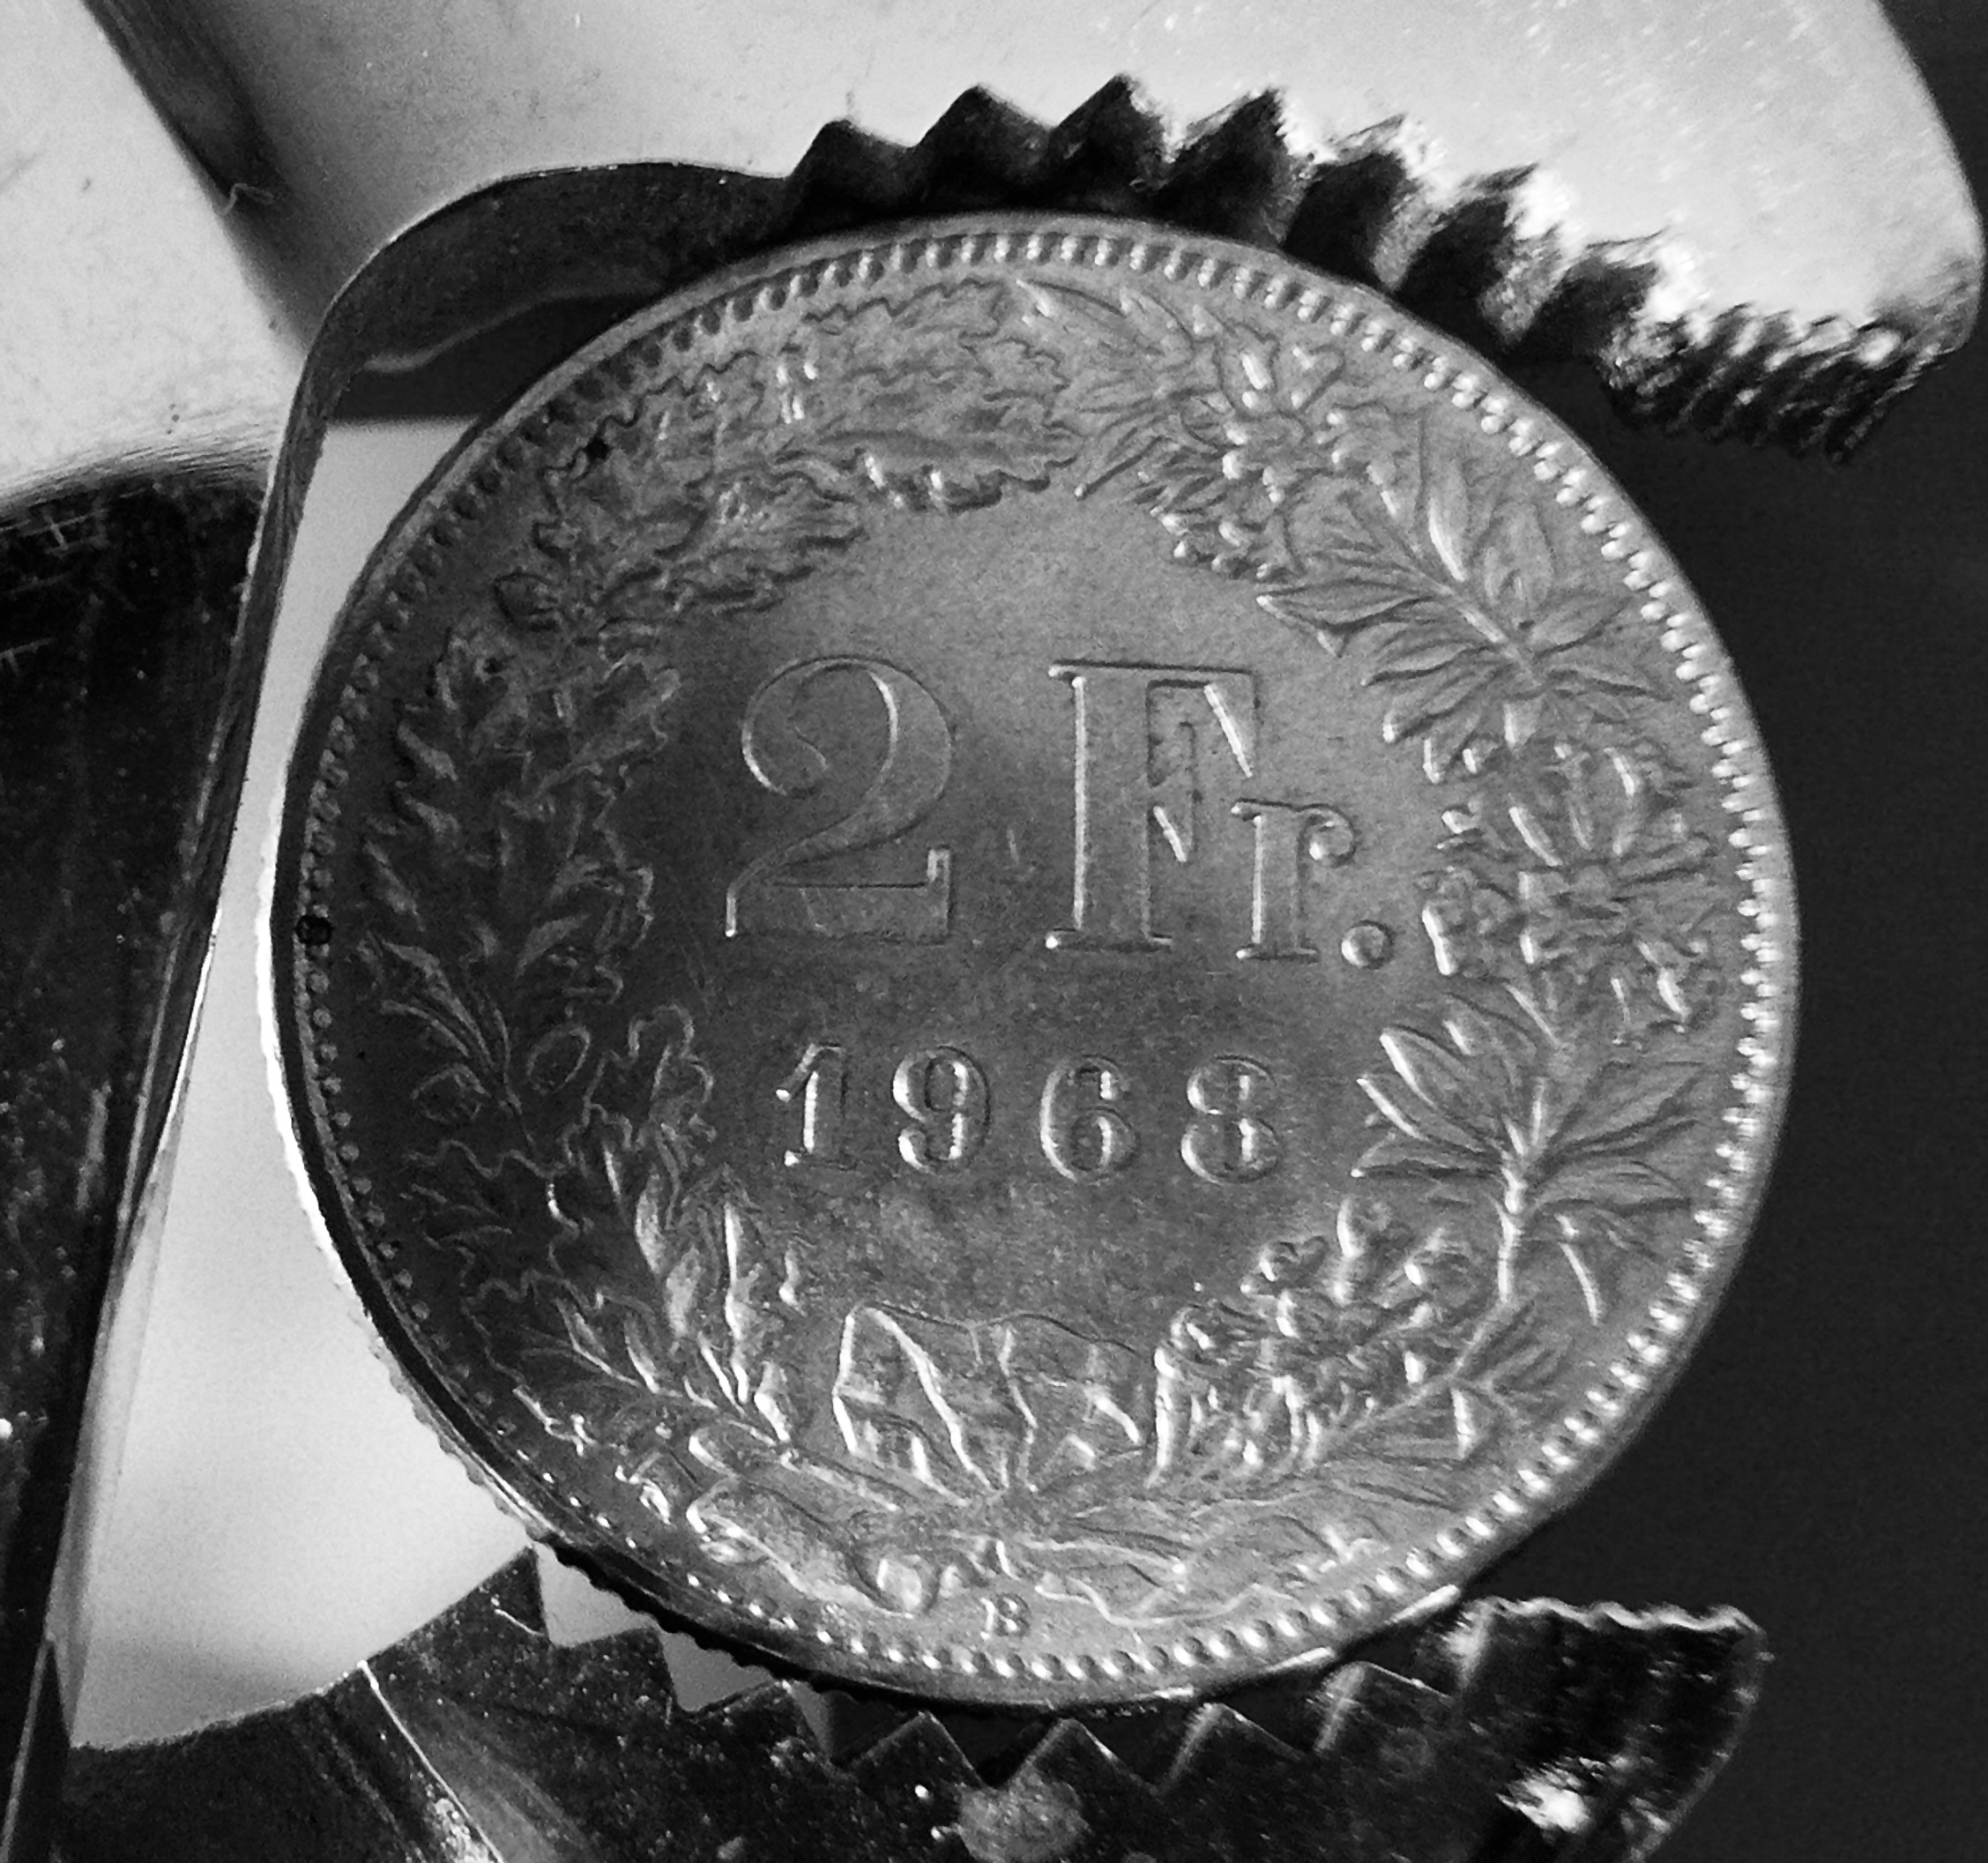
black and white, metal, money, monochrome, tourism, cash, silver, currency, coin, switzerland, coins, award, swiss francs, specie, swiss franc, monochrome photography